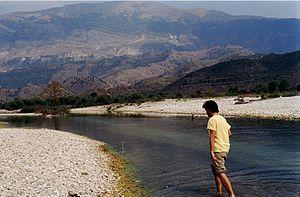
Le Drino est une rivière qui coule en Grèce et en Albanie. Il est le principal affluent de la Vjosa.